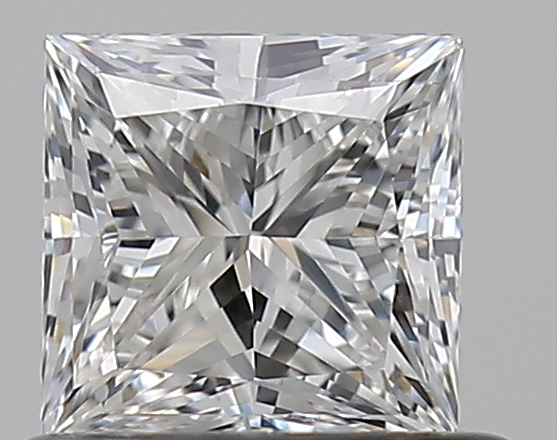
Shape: princess
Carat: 0.65
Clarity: VS2
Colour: G
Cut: VG
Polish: VG
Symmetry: GD
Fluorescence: N
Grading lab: GIA
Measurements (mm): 4.67 x 4.59 x 3.4